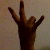
The image shows a hand gesture representing the number 7 in Indian Sign Language.